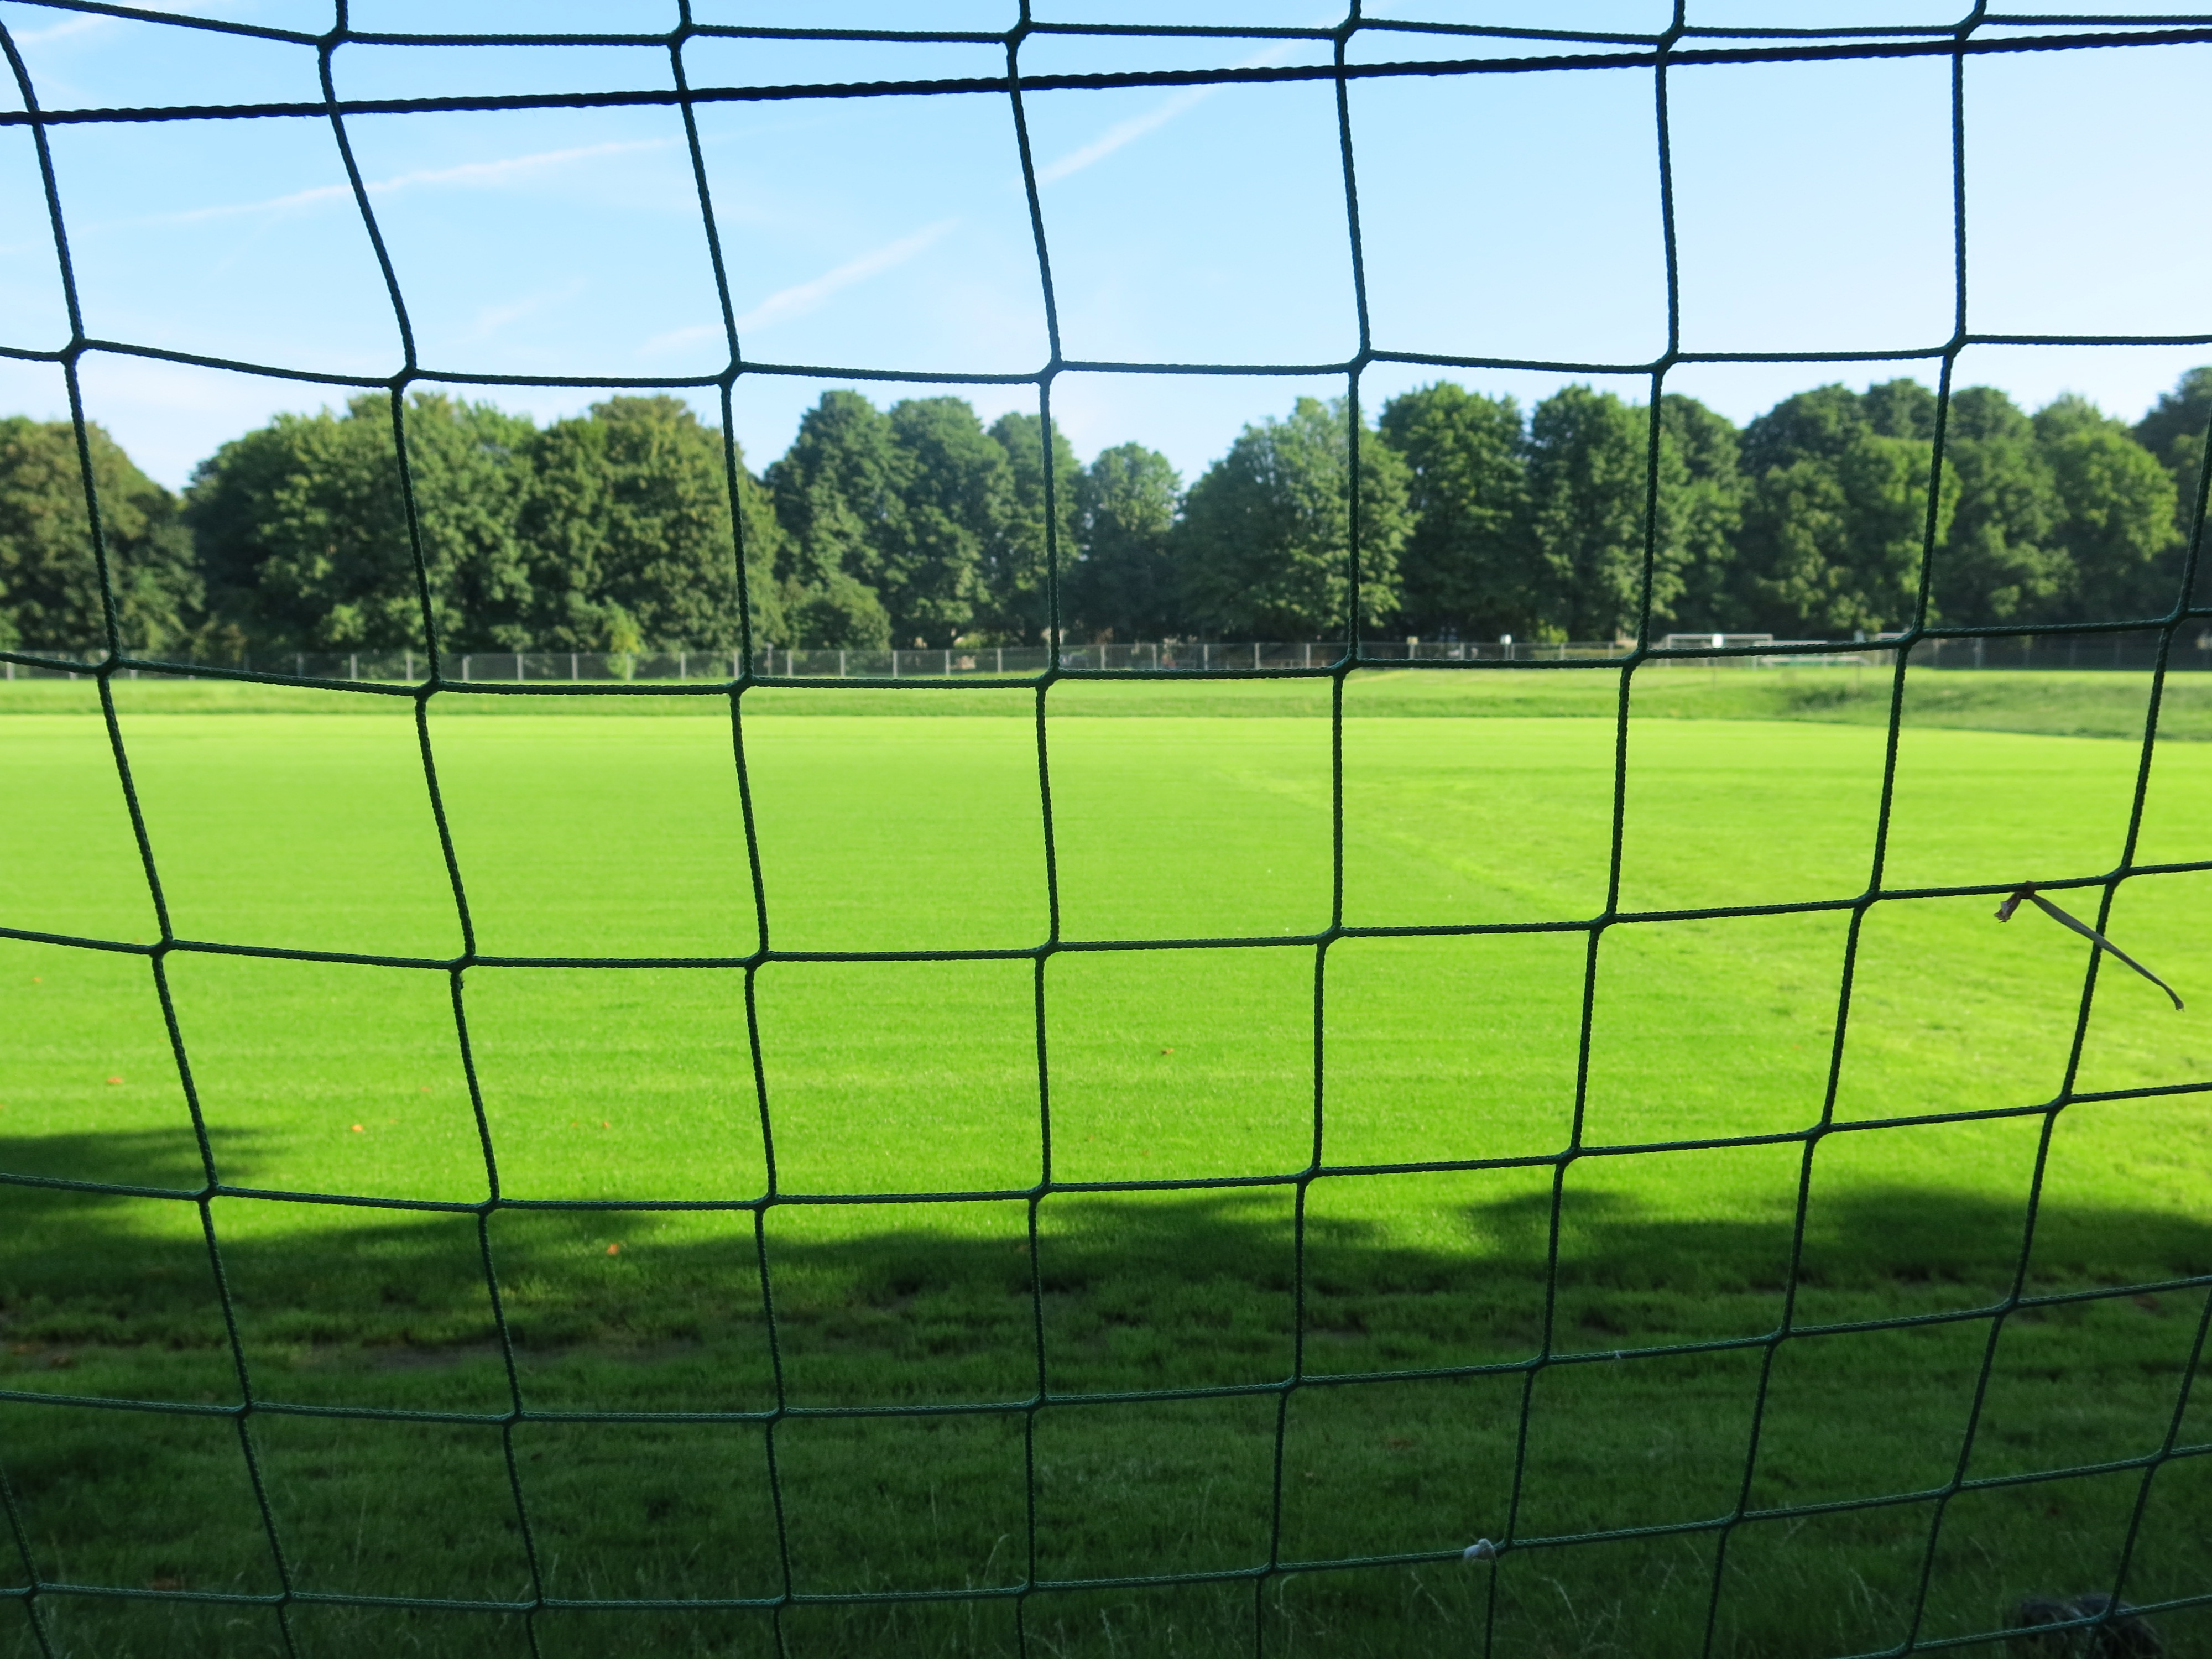
grass, fence, structure, sport, lawn, green, club, football, stadium, goal, player, baseball field, football pitch, tennis court, arena, net, ball, rush, network, sport venue, outdoor structure, chain link fencing, soccer specific stadium